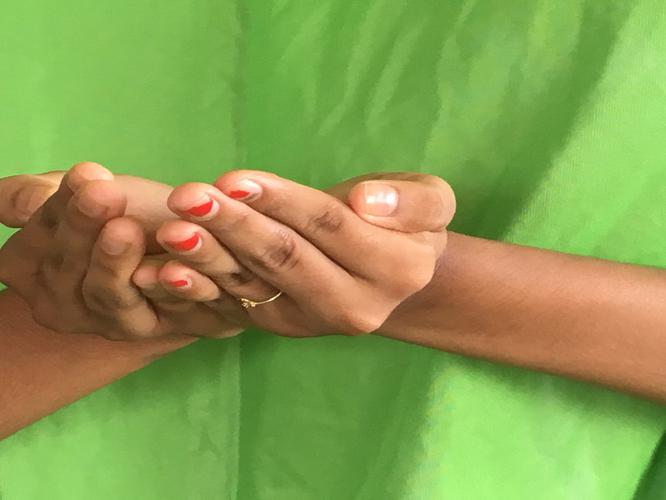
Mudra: Pushpaputa
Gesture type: double_hand